Vasily Shulgin

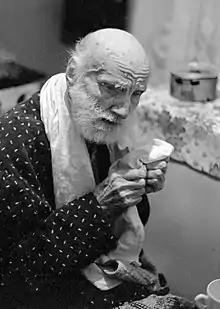
Shulgin in his last birthday, 1976

In 1944 the Soviet army entered Yugoslavia. Shulgin was arrested and sentenced to 25 years for his "hostile to communism antisoviet activity". After twelve years in prison he was released in 1956 under the amnesty. Since then he lived in Vladimir. In his later books he argued that communism was no more a disaster for Russia since former Bolsheviks turned into patriots of Russia. In 1961, Shulgin was among the guests at the XXII Congress of the CPSU. In 1965 Shulgin was the main character of Fridrikh Ermler's documentary film "The Verdict of History" in which he told his story to a Soviet historian (the real historian could not be found, and the role was entrusted to the actor and intelligence officer Sergei Svistunov). Shulgin did not make any concessions, and the goal of the film - to show that the leaders of the white emigration themselves admitted that their struggle was lost and the cause of the “builders of communism” was victorious - was not achieved; the film was shown in Moscow and Leningrad cinemas for only three days: despite the interest of the audience, the film was immediately withdrawn from distribution. According to KGB General Philip Bobkov, who supervised the creation of the film from the department and communicated closely with the entire creative team, “Shulgin looked great on the screen and, importantly, remained himself all the time. He did not play along with his interlocutor. He was a man who resigned himself to circumstances, but was not broken and did not give up his convictions. Shulgin's venerable age did not affect his work of thought or temperament, and did not diminish his sarcasm. His young opponent, whom Shulgin caustically and angrily ridiculed, looked very pale next to him.”